Neanderthal genetics

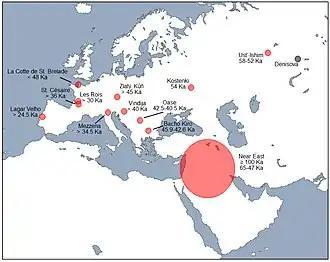
Map of western Eurasia showing areas and estimated dates of possible Neandertal–modern human hybridisation (in red) based on fossil samples from indicated sites

The first Neanderthal genome sequence was published in 2010, and strongly indicated interbreeding between Neanderthals and early modern humans. The genomes of all studied modern populations contain Neanderthal DNA. In all, approximately 20% of the Neanderthal genome appears to have survived in the modern human gene pool.